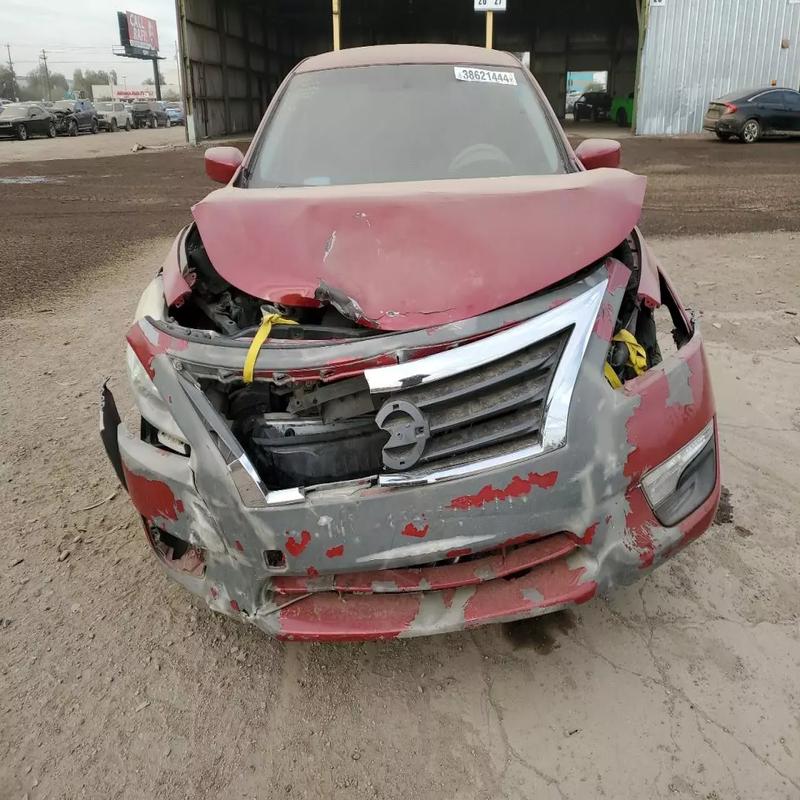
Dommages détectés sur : pare-choc avant, feu avant droit, feu avant gauche, capot, aile avant droite, aile avant gauche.
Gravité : majeur